Natural Enemy

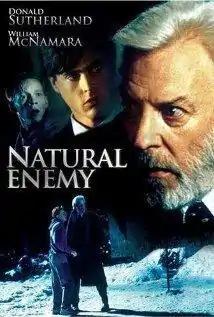
DVD artwork

Natural Enemy is a 1996 Canadian-American direct-to-video thriller film directed by Douglas Jackson and starring Donald Sutherland, William McNamara, Lesley Ann Warren, Joe Pantoliano, and Tia Carrere.